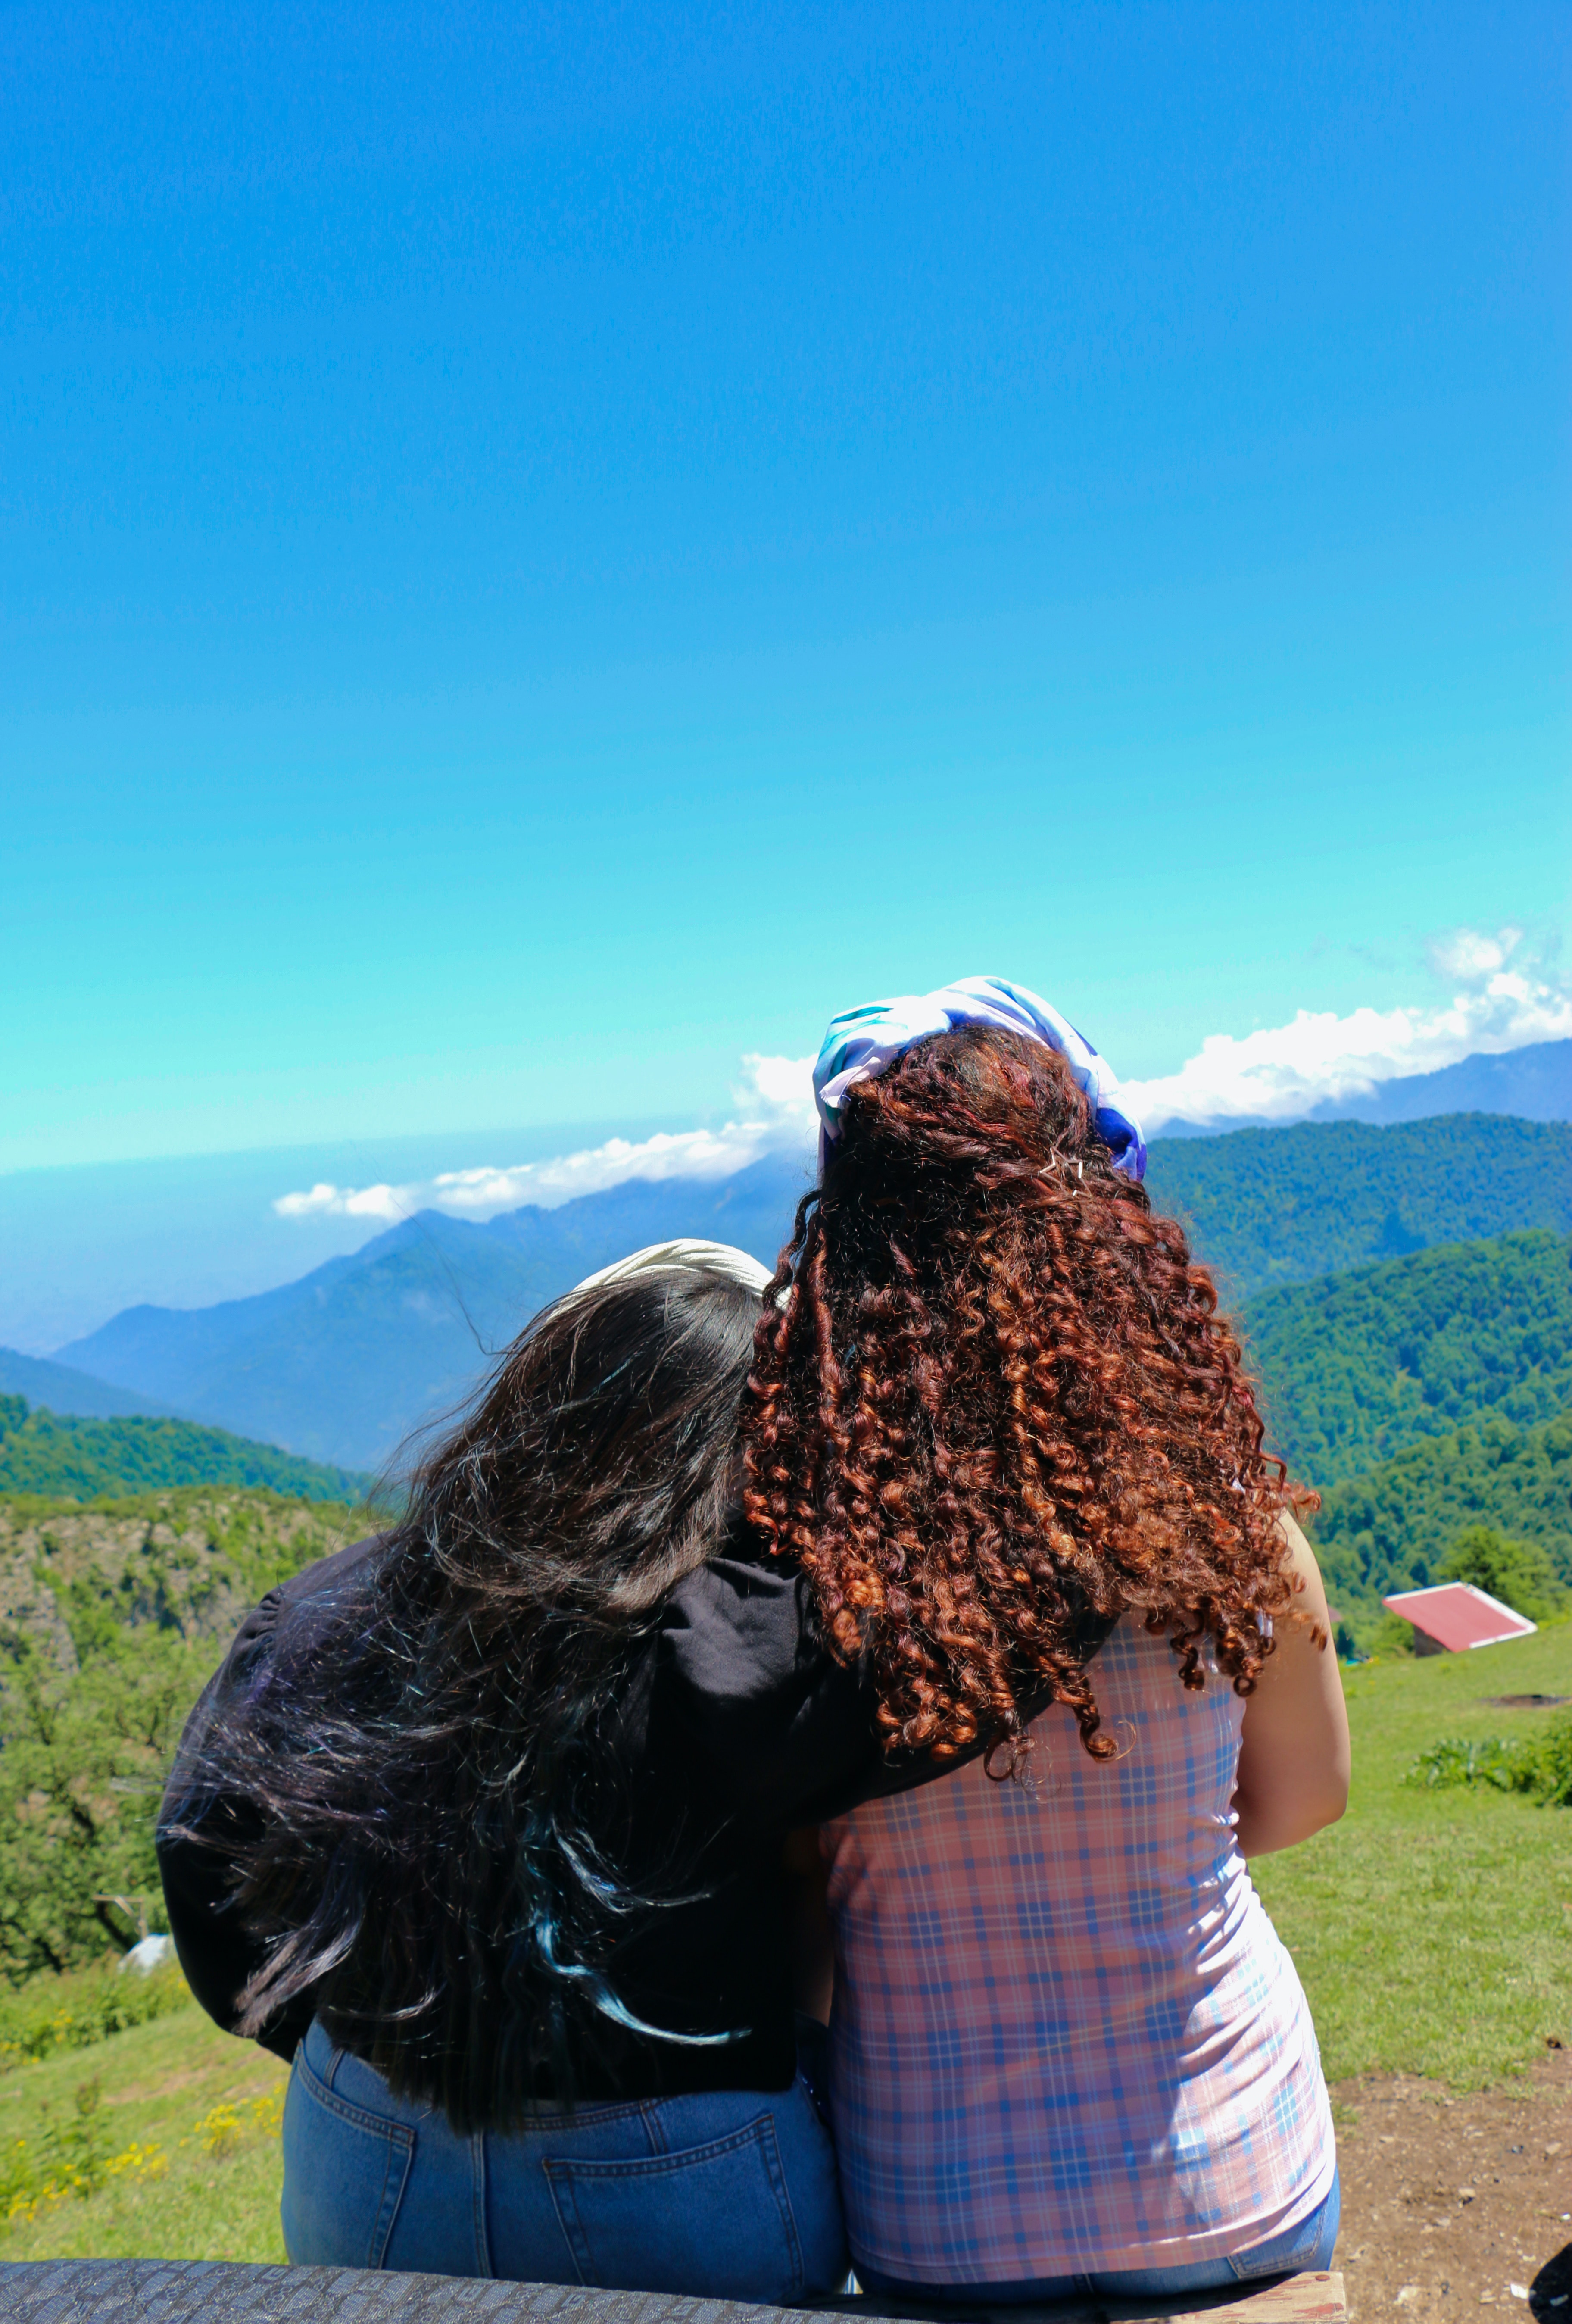
Adjective: curlier
Antonym: straighter